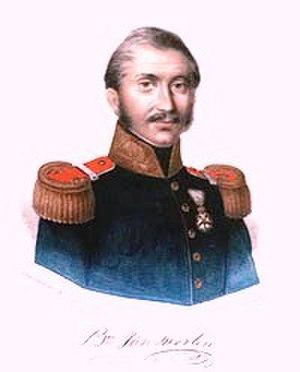
Jean Baptiste Van Merlen, né le 11 mai 1772 à Anvers et mort le 18 juin 1815 à Waterloo, est un officier de cavalerie belge au service de la Hollande et de la France pendant les guerres de la Révolution française et du Premier Empire.